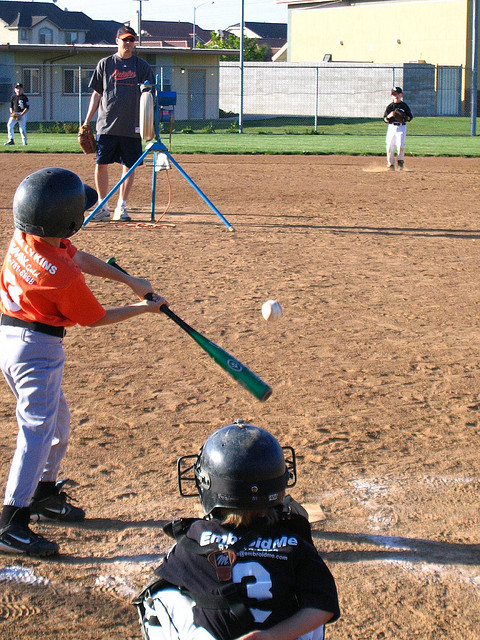
đứa trẻ đang cầm gậy bóng chày đỡ bóng trong trận